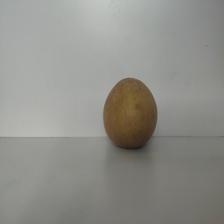
Size: Large